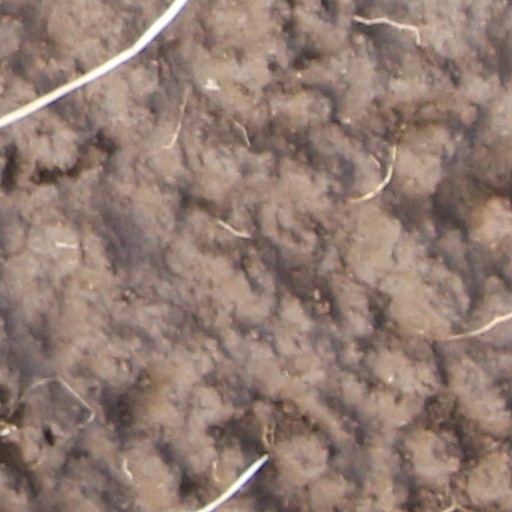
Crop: wheat